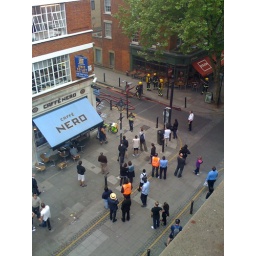
Fire in the building opposite the office